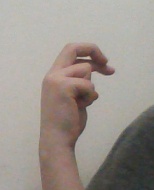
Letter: zay